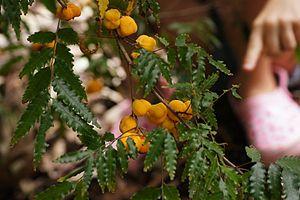
Sarcotoechia est un genre d'arbres de la famille des Sapindaceae originaire d'Australie, Papouasie-Nouvelle-Guinée et Moluques.